MicroVAX

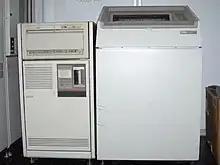
Left: A MicroVAX 3600 with a disk drive on top. Right: A printer

The MicroVAX is a discontinued family of low-cost minicomputers developed and manufactured by Digital Equipment Corporation (DEC). The first model, the MicroVAX I, shipped in 1984. The series uses processors that implement the VAX instruction set architecture (ISA) and were succeeded by the VAX 4000. Many members of the MicroVAX family have corresponding VAXstation variants, which primarily differ by the addition of graphics hardware. The MicroVAX family supports Digital's VMS, ULTRIX, and VAXELN operating systems. Prior to VMS V5.0, MicroVAX hardware required a dedicated version of VMS named MicroVMS.